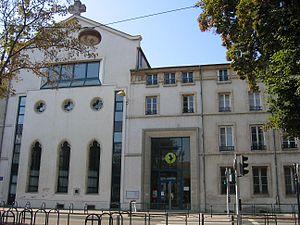
Façade de l'école Saint-Sigisbert, Nancy, Lorraine.
Le lycée Notre-Dame/Saint-Sigisbert est un établissement privé catholique sous contrat d'association avec l'État. Il est l'un des principaux lycées nancéiens. Il fait partie de l'ensemble scolaire Notre-Dame Saint-Sigisbert.